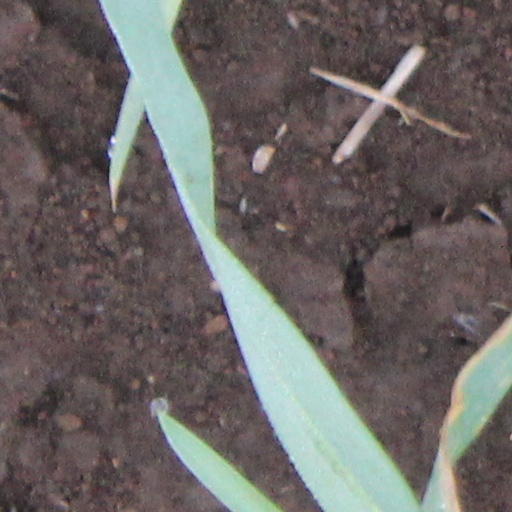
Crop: wheat